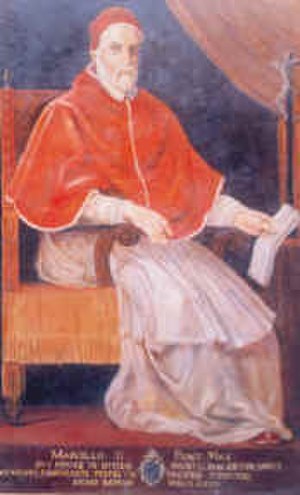
Paverækken / 2. årtusinde / 16. århundrede
Dette er en liste over paver, den romersk-katolske kirkes overhoved. Paverækken strækker sig tilbage til apostlen Peter.